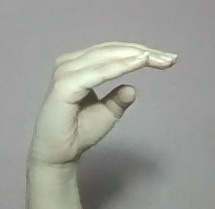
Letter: jeem